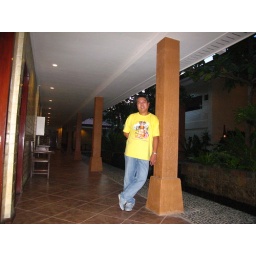
A blend of brown and yellow is a perfect combination accented by blue faded  denims and Sperry top siders.